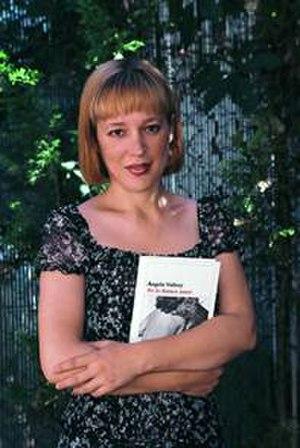
Ángela Vallvey Arévalo est une poétesse et romancière espagnole.